36th Fighter Squadron

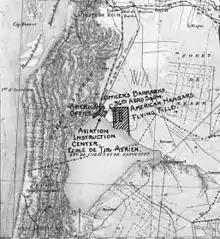
Map of Cazaux AIC showing 36th Aero Squadron location

The 36th Aero Squadron came into existence at Kelly Field, Texas in June 1917, shortly after the United States entered World War I. Later that year, First Lieutenant Quentin Roosevelt, the son of President Theodore Roosevelt, briefly commanded the squadron. After a brief training period, the squadron moved overseas on the . Landing in France in September 1917, the squadron shortly stopped at the Étampes aerodrome before settling at the 3rd Aviation Instruction Center on Issoudun Aerodrome, where it helped building the new center before being declared operational some time at the end of year.